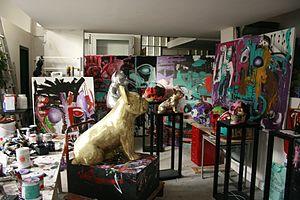
Sculptures et peintures 2011